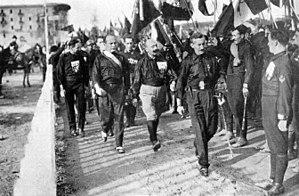
Le Dodécanèse italien, également connu sous le nom d’Îles italiennes de l'Égée ou de Possessions italiennes de l'Égée, était une colonie du royaume d'Italie composée de douze îles principales et située dans la Mer Égée, au sud-ouest de la Turquie. Conquis durant la guerre italo-turque, l'archipel du Dodécanèse est resté possession de Rome entre 1912 et 1943 ou 1947 de droit.
La marche sur Rome est la marche paramilitaire menée par les faisceaux italiens de Mussolini vers la capitale de l'Italie le 28 octobre 1922, ayant pour but en premier lieu d'impressionner le gouvernement libéral alors encore en place et de faire pression sur la classe politique.
Le putsch de la Brasserie ou putsch de Munich est une tentative de prise du pouvoir par la force en Bavière menée par Adolf Hitler, dirigeant du Parti national-socialiste des travailleurs allemands, dans la soirée du 8 novembre 1923. Elle se déroula principalement à la Bürgerbräukeller, une brasserie de Munich. Y participèrent notamment Hermann Göring, Ernst Röhm, Rudolf Hess, Heinrich Himmler et Julius Streicher.
Cesare Maria De Vecchi est un militaire et un homme politique italien.
Le Royaume d'Italie a été le théâtre de troubles civils et de conflits politiques généralisés à la suite de la Première Guerre mondiale et de la montée du mouvement fasciste dirigé par Benito Mussolini, qui s'est opposé à la montée de la gauche internationale, en particulier de l'extrême gauche avec d'autres opposants au fascisme.